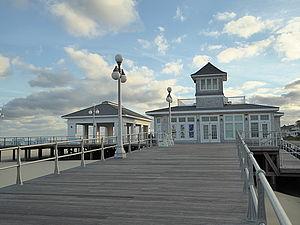
Avon-by-the-Sea est une municipalité américaine située dans le comté de Monmouth au New Jersey.